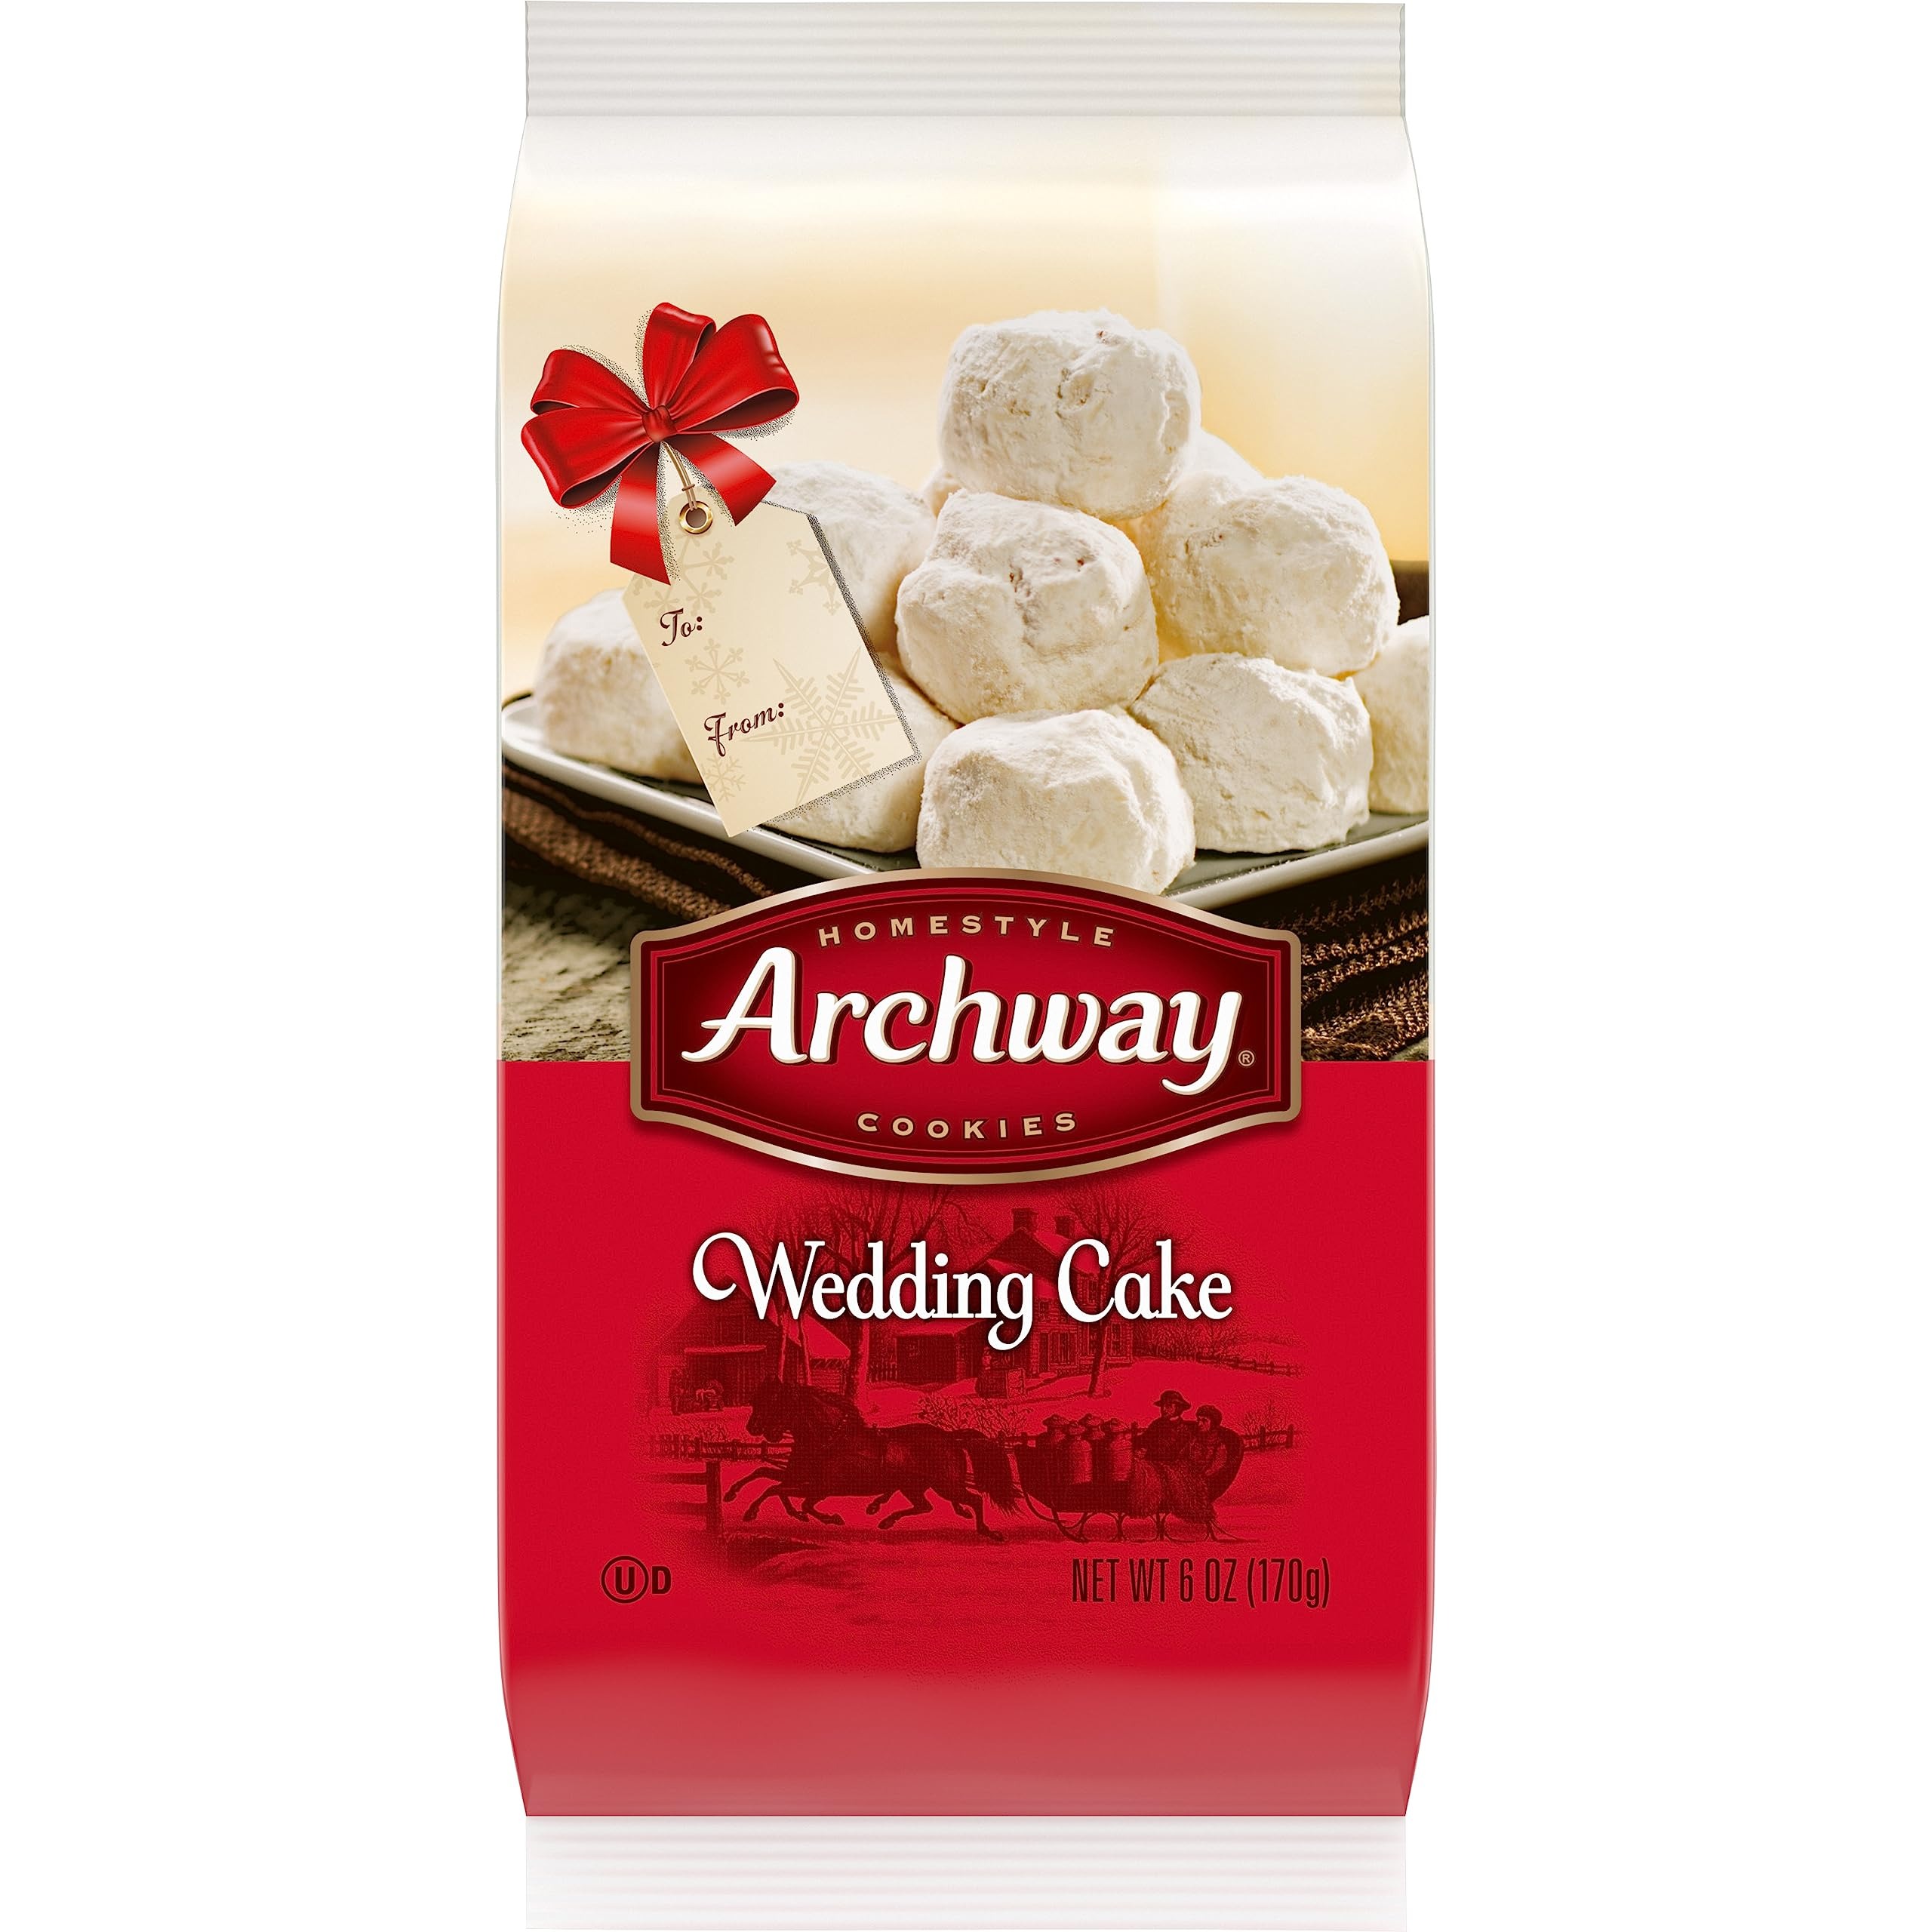
Item Name: Archway Cookies, Wedding Cake Cookies, Holiday Limited Edition, 6 Ounce
Bullet Point 1: A holiday favorite, available only for a limited time
Bullet Point 2: Archway Wedding Cake cookies made with pecans have the perfect mix of salty and sweet
Bullet Point 3: Delicious homestyle cookies covered in powdered sugar
Bullet Point 4: Enjoy the indescribable taste of these Wedding Cake cookies that are Archway
Bullet Point 5: Serve these at your holiday party or family gathering, or enjoy them as a small treat for yourself
Value: 6.0
Unit: Ounce

Price: 4.99